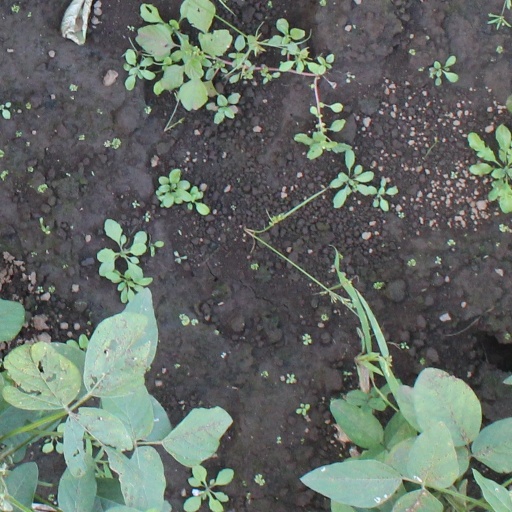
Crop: soybean